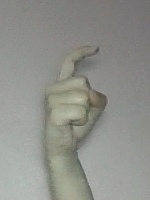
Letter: ra